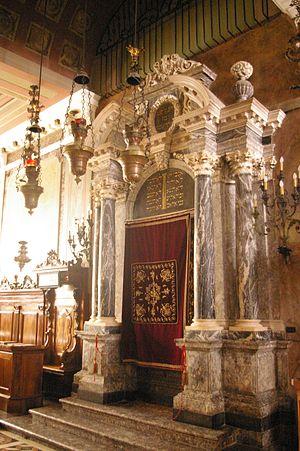
Aron Hakodesh de la synagogue italienne de Padoue
Une synagogue est un lieu de culte juif.
Une arche — appelée ארון קודש - Aron Kodesh, c'est-à-dire l'Arche sainte par les Ashkénazes ou היכל – Hekhal, temple, par les Séfarades — est présente dans toutes les synagogues pour y conserver les rouleaux de la Torah.
L’histoire des Juifs en Italie, la plus ancienne communauté juive d'Europe occidentale, remonterait à la révolte des Maccabées. Leur présence devient significative en -63 et ils prospèrent sous l'Empire romain, en dépit de quelques heurts liés à l'attachement des Juifs à leur foi ancestrale et cela, malgré la possible assimilation par les Romains des chrétiens à des Juifs révolutionnaires, jusqu'à l'établissement de l'Empire chrétien.
Le templon caractéristique des églises byzantines est une cloison de pierre ou de bois séparant le bêma, la bimah, ou sanctuaire, du naos ou nef. Tantôt plein tantôt à claire-voie, il était constitué de larges panneaux décorés de feuillages, d’animaux et, plus rarement de représentations de personnages sacrés représentés en buste dans des médaillons. Ces panneaux étaient joints par des colonnettes surmontées d’une architrave ou d’un épistyle.